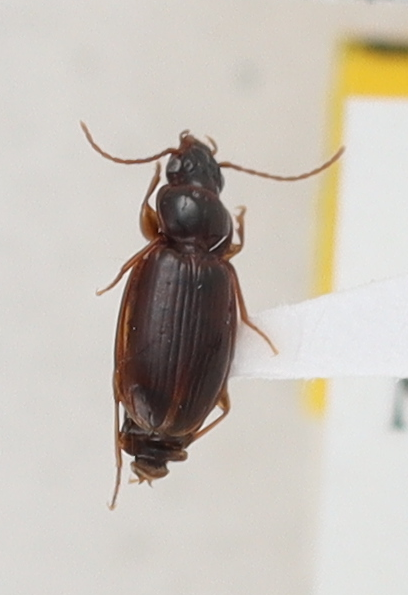
Scientific name: Trechus obtusus
Plot: 14
Trap: S
Collected: 20210518